Irrara County

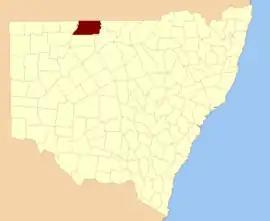
Location in New South Wales

Irrara County is one of the 141 cadastral divisions of New South Wales. It is located south of the border with Queensland, east of the Paroo River, and west of the Warrego River.